Hurricane Boris (1996)

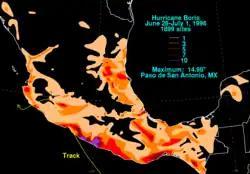
Rainfall from Boris

Boris caused ten deaths. One person was killed in Tecpan. Nearby, three other people drowned and five fishers were missing. In Acapulco, a child was killed when a roof collapsed. Also, in Acapulco, strong surf pushed fishing boats against a sea wall. Trees were downed, and business signs were blown down. Streets were flooded to the level of the tires. Trees were knocked down.